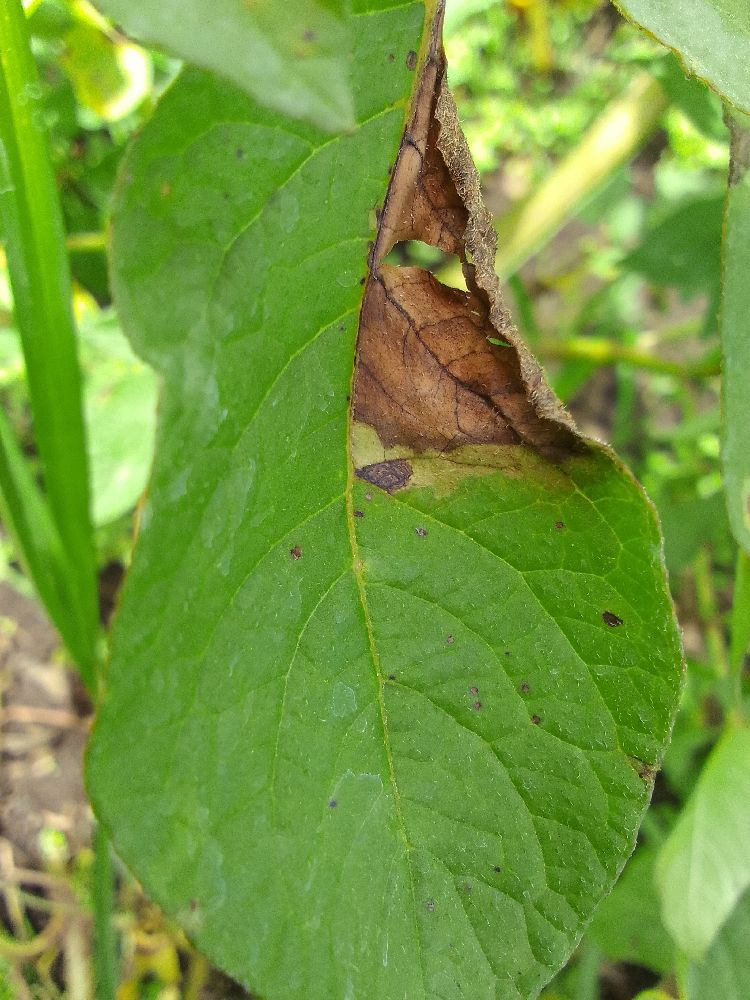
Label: Late blight